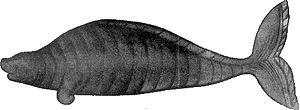
La Rhytine de Steller, aussi connue sous le nom de vache de mer, était un grand mammifère marin, appartenant à la famille des dugongidés, qui vivait dans les eaux arctiques proches de l'île Béring et de l'île Medny. La découverte de nombreux fossiles indique que l'on trouvait, avant l'apparition de l'Homme, des rhytines tout autour des côtes du Pacifique nord, du Mexique, aux Aléoutiennes et jusqu'au Japon. Elle disparaît au XVIIIᵉ siècle, peu après que les Occidentaux en eurent fait la découverte.
Les Hydrodamalinae sont une sous-famille de siréniens qui ne comprend actuellement qu'un seul genre et qu'une seule espèce, aujourd'hui disparue :